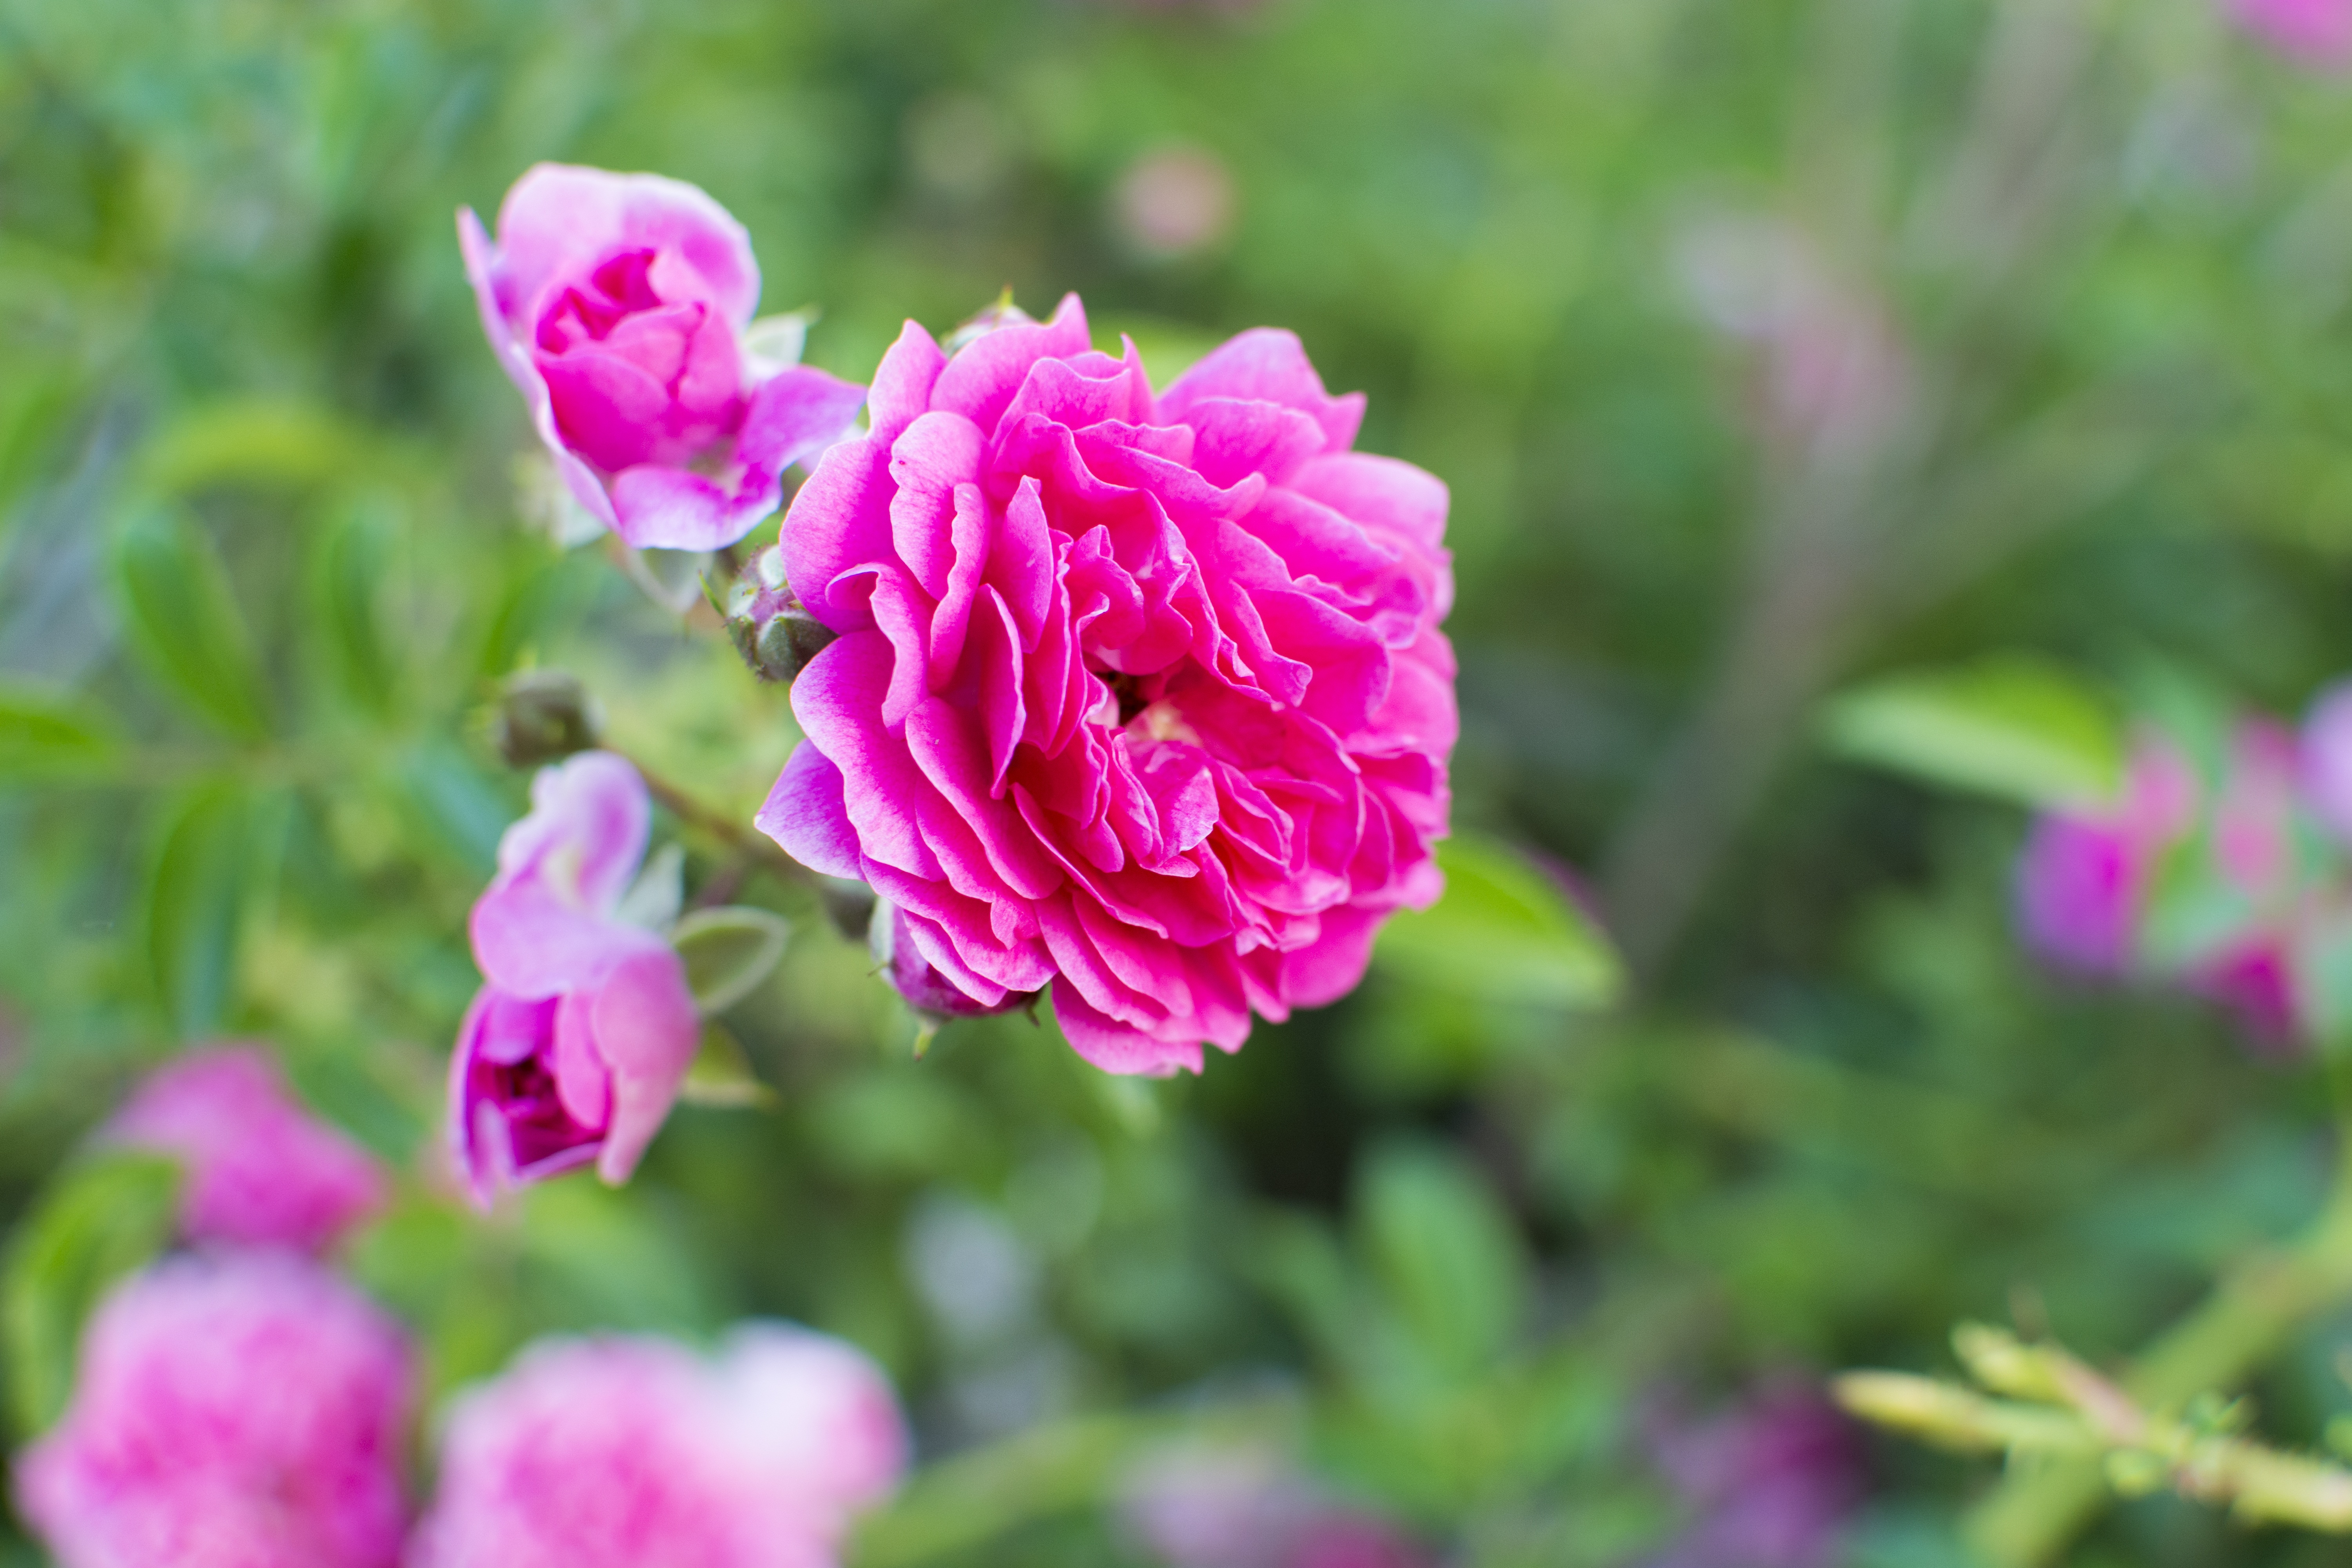
nature, blossom, plant, flower, petal, bloom, floral, rose, spring, romance, romantic, botany, pink, flora, wildflower, shrub, peony, flowering plant, garden roses, rose family, annual plant, land plant